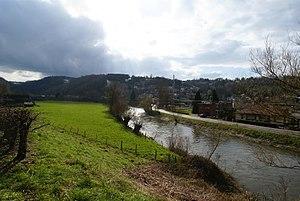
Vaux-sous-Chèvremont est une section de la commune belge de Chaudfontaine située en Région wallonne dans la province de Liège.
Chaudfontaine est une commune francophone de Belgique située en Région wallonne dans la province de Liège, ainsi qu’une localité en faisant partie.